Gemeindebau

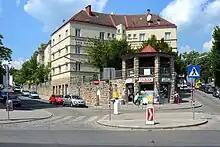
The "Sandleitenhof" and tobacconist in the 16th district Ottakring

Gemeindebau (plural: Gemeindebauten) is an Austrian German word for "municipality building". It refers to residential buildings erected by a municipality in Austria, especially the city of Vienna, usually to provide public housing, as an example of council housing.